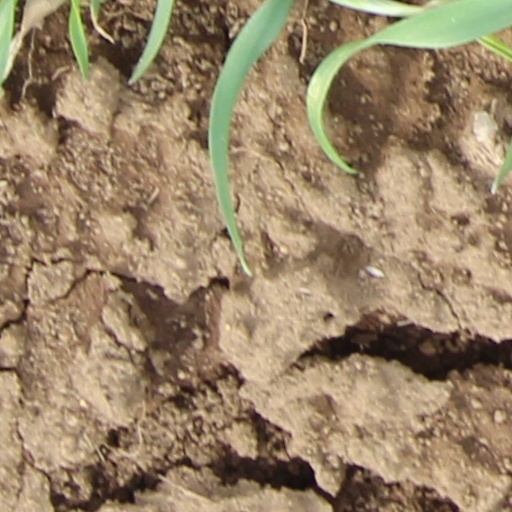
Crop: wheat